Inez Cooper

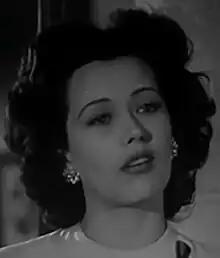
Cooper in Flight to Nowhere (1946)

Cooper's entrance into the film industry was unexpected, after being first spotted by director and producer Mervyn LeRoy while sitting with friends at the Mocambo night club, California in mid-1941. She had originally traveled to California hurriedly, as she had a modelling job in New York awaiting. While in the nightclub, LeRoy mistook her for actress Hedy Lamarr, who then apologized for his intrusion and invited her to his office, where she was later offered a professional acting contract following a short screen test. It wasn't the first time that LeRoy has discovered new talent in a night club or restaurant, having found Loretta Young and Patricia Dane in similar circumstances. She subsequently began studying dramatics and catching up on missed education, having had to prematurely leave high school following her relocation to Atlanta.